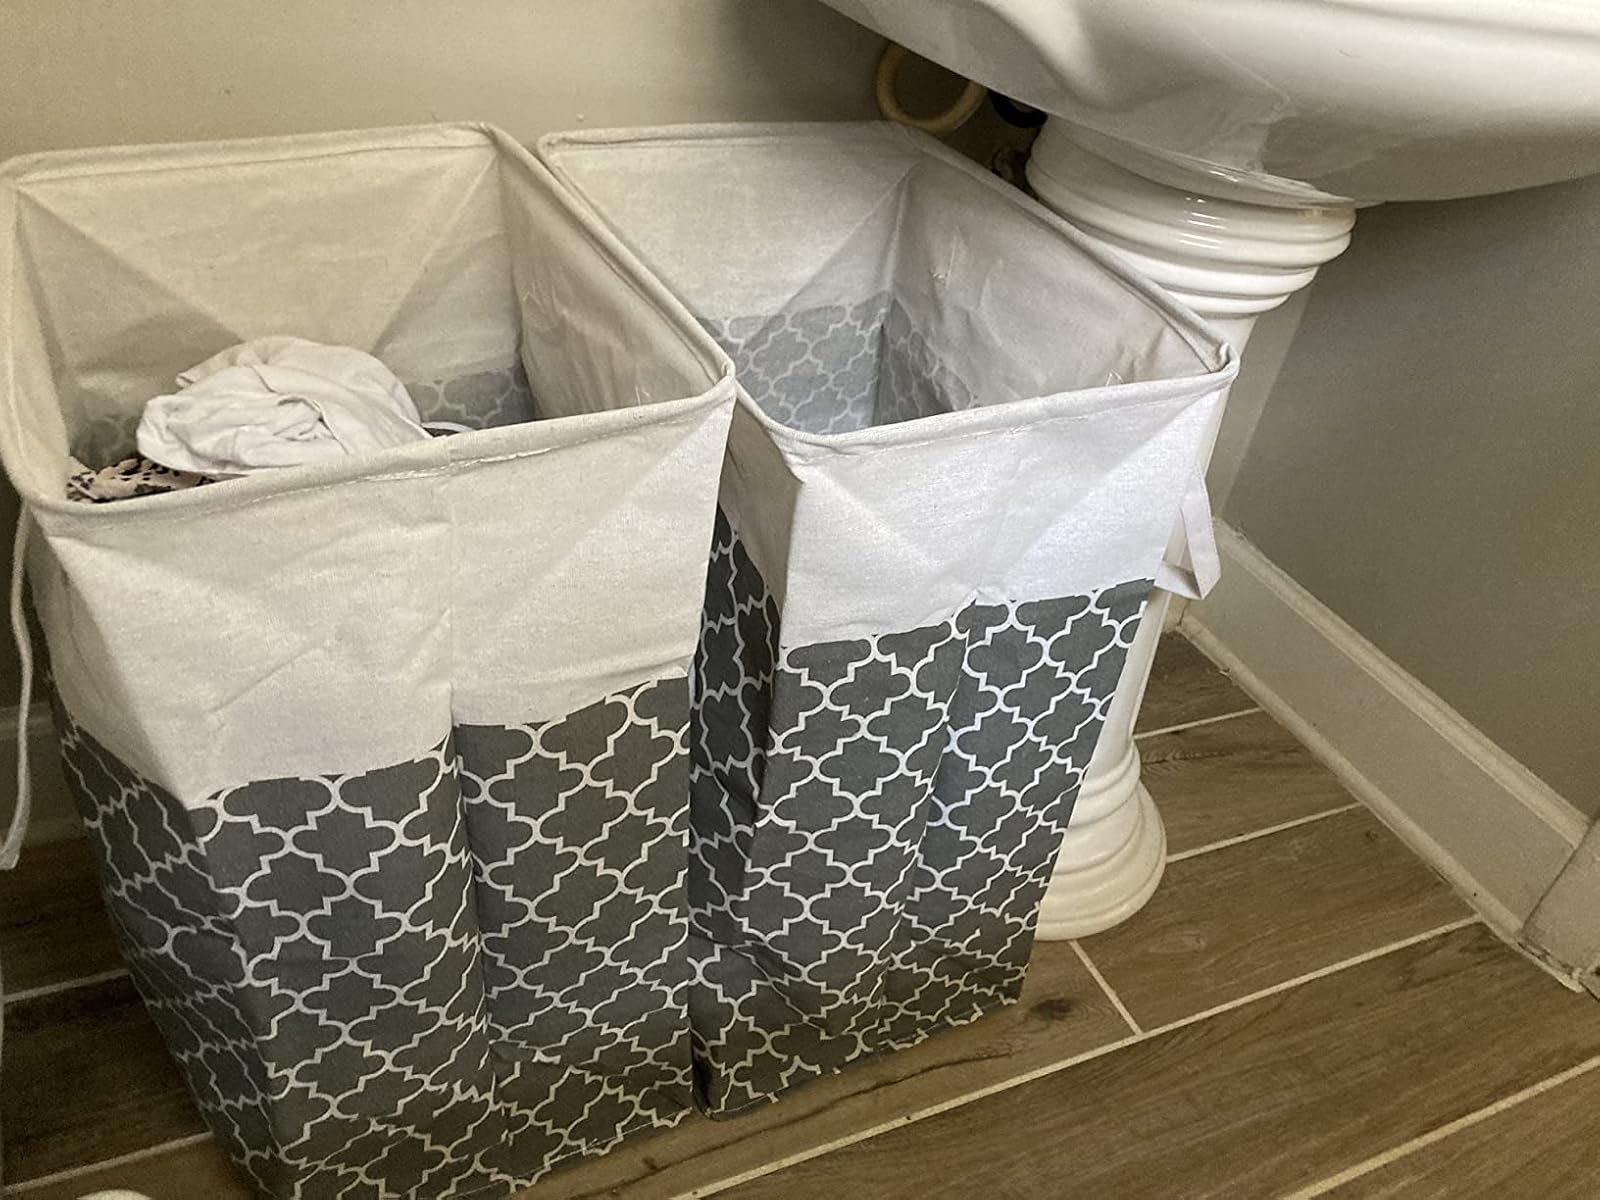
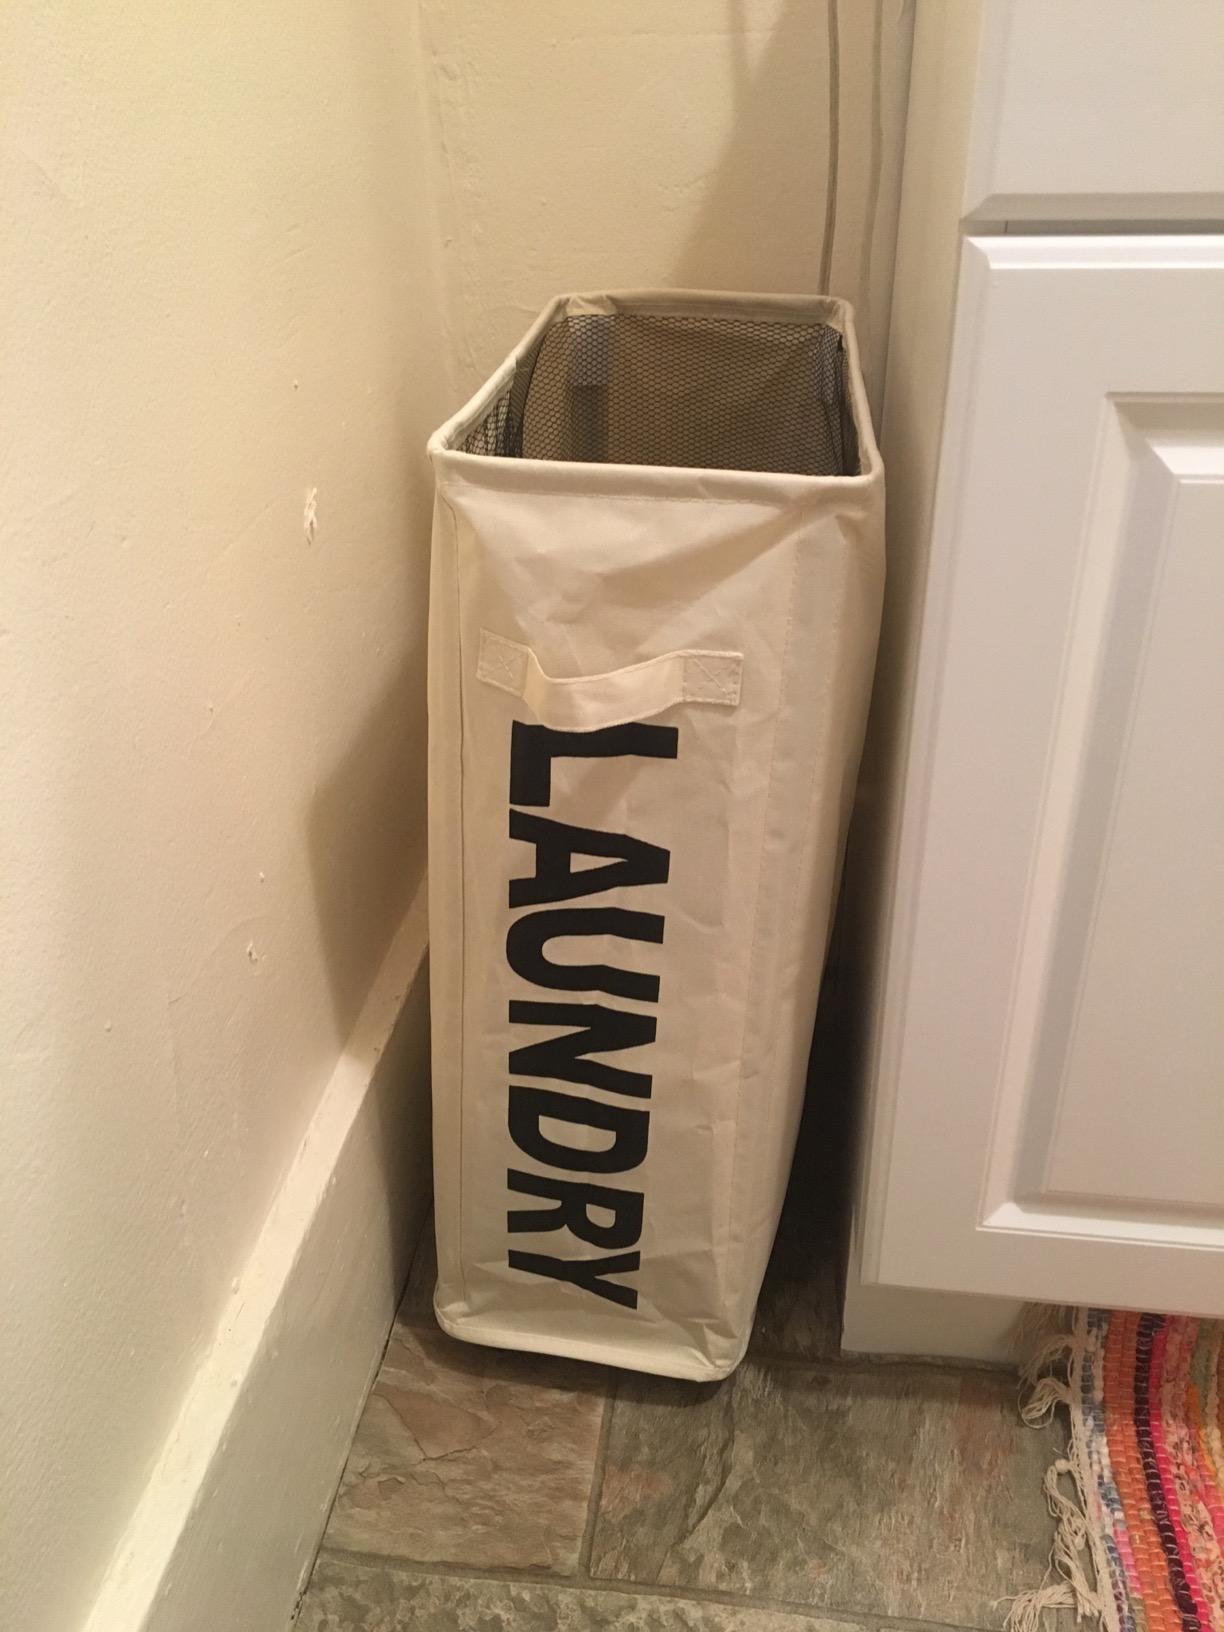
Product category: items_hamper
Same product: no